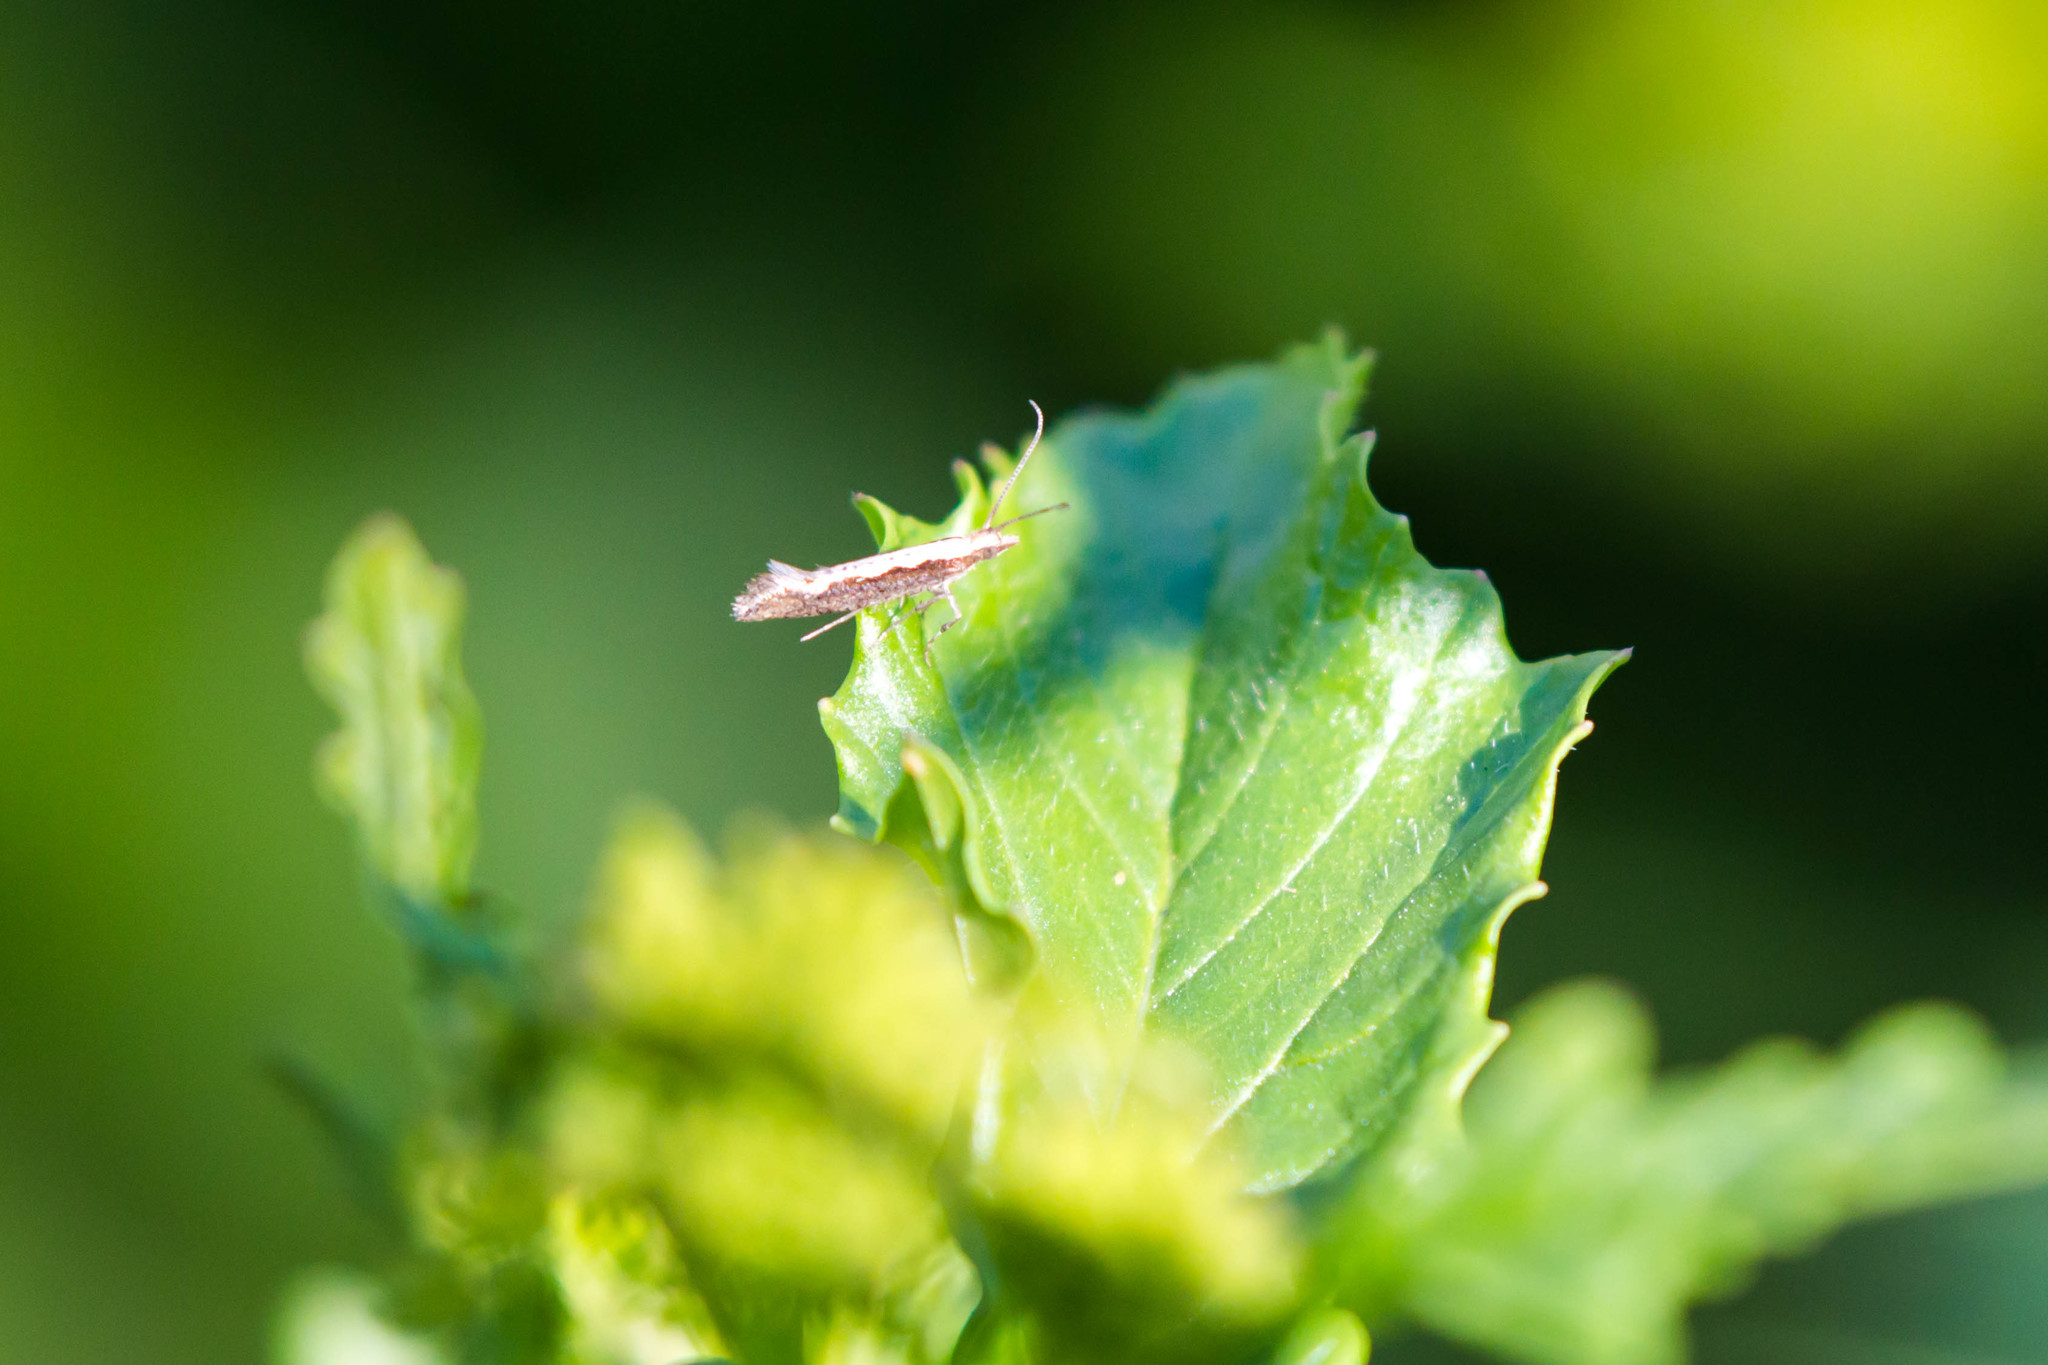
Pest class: diamondback_moth